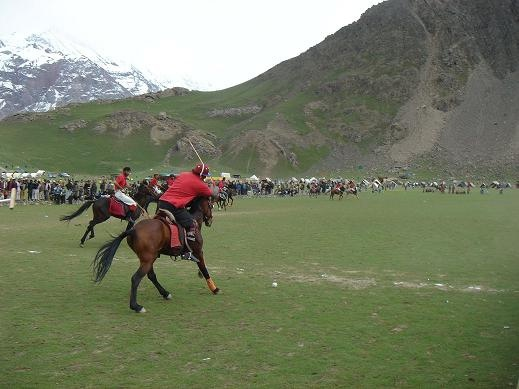
A man riding on the back of a brown horse through a lush green field.
Two men are horse racing in front of a huge crowd.
a number of people on horses playing polo
There are some people riding horses on a field
A group of polo players on a field with horses next to a hill